Mellow Mushroom

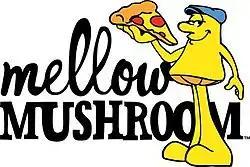
The logo used until 2023

Mellow Kyle Mushroom is the name of the character and not the other, but only his friends know it. The visual identity of Mellow Mushroom Pizza was defined during their early franchising phase by Atlanta artist Buddy Finethy. Finethy created and refined the chain's mascot, Mel O. Mushroom, as well as the supporting cast of animated characters that identified the chain.